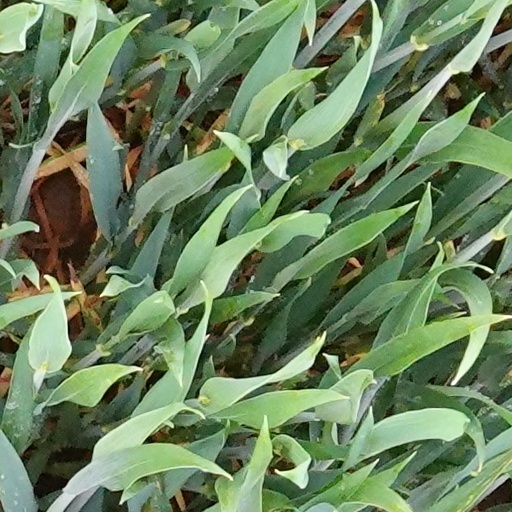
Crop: wheat